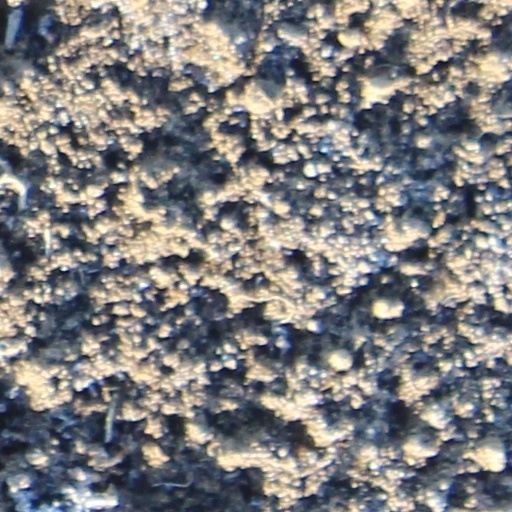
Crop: wheat